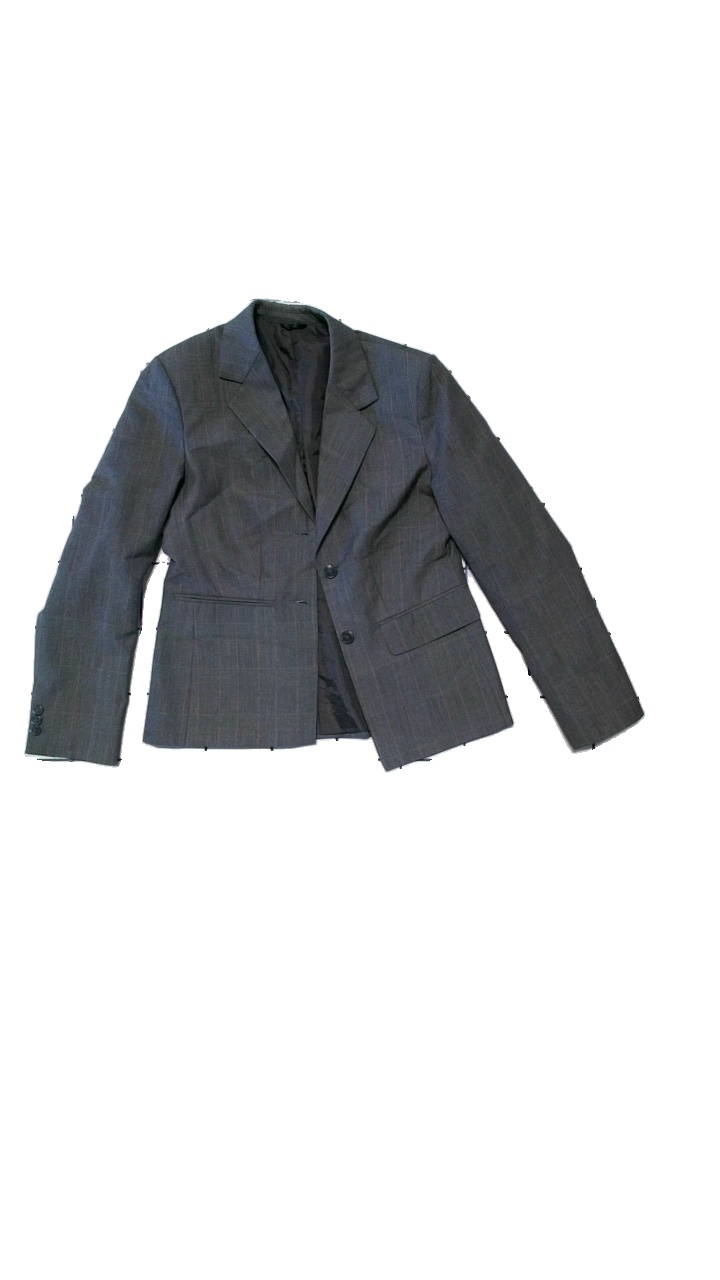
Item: Blazer (Ladies)
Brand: Cj Collection
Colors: Grey, Red
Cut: Regular
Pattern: Checkered print
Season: All
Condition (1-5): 4
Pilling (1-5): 4
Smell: Minor
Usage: Reuse
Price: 150-250